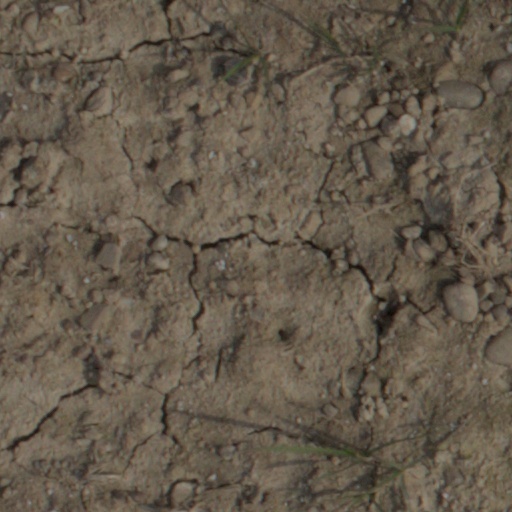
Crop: wheat